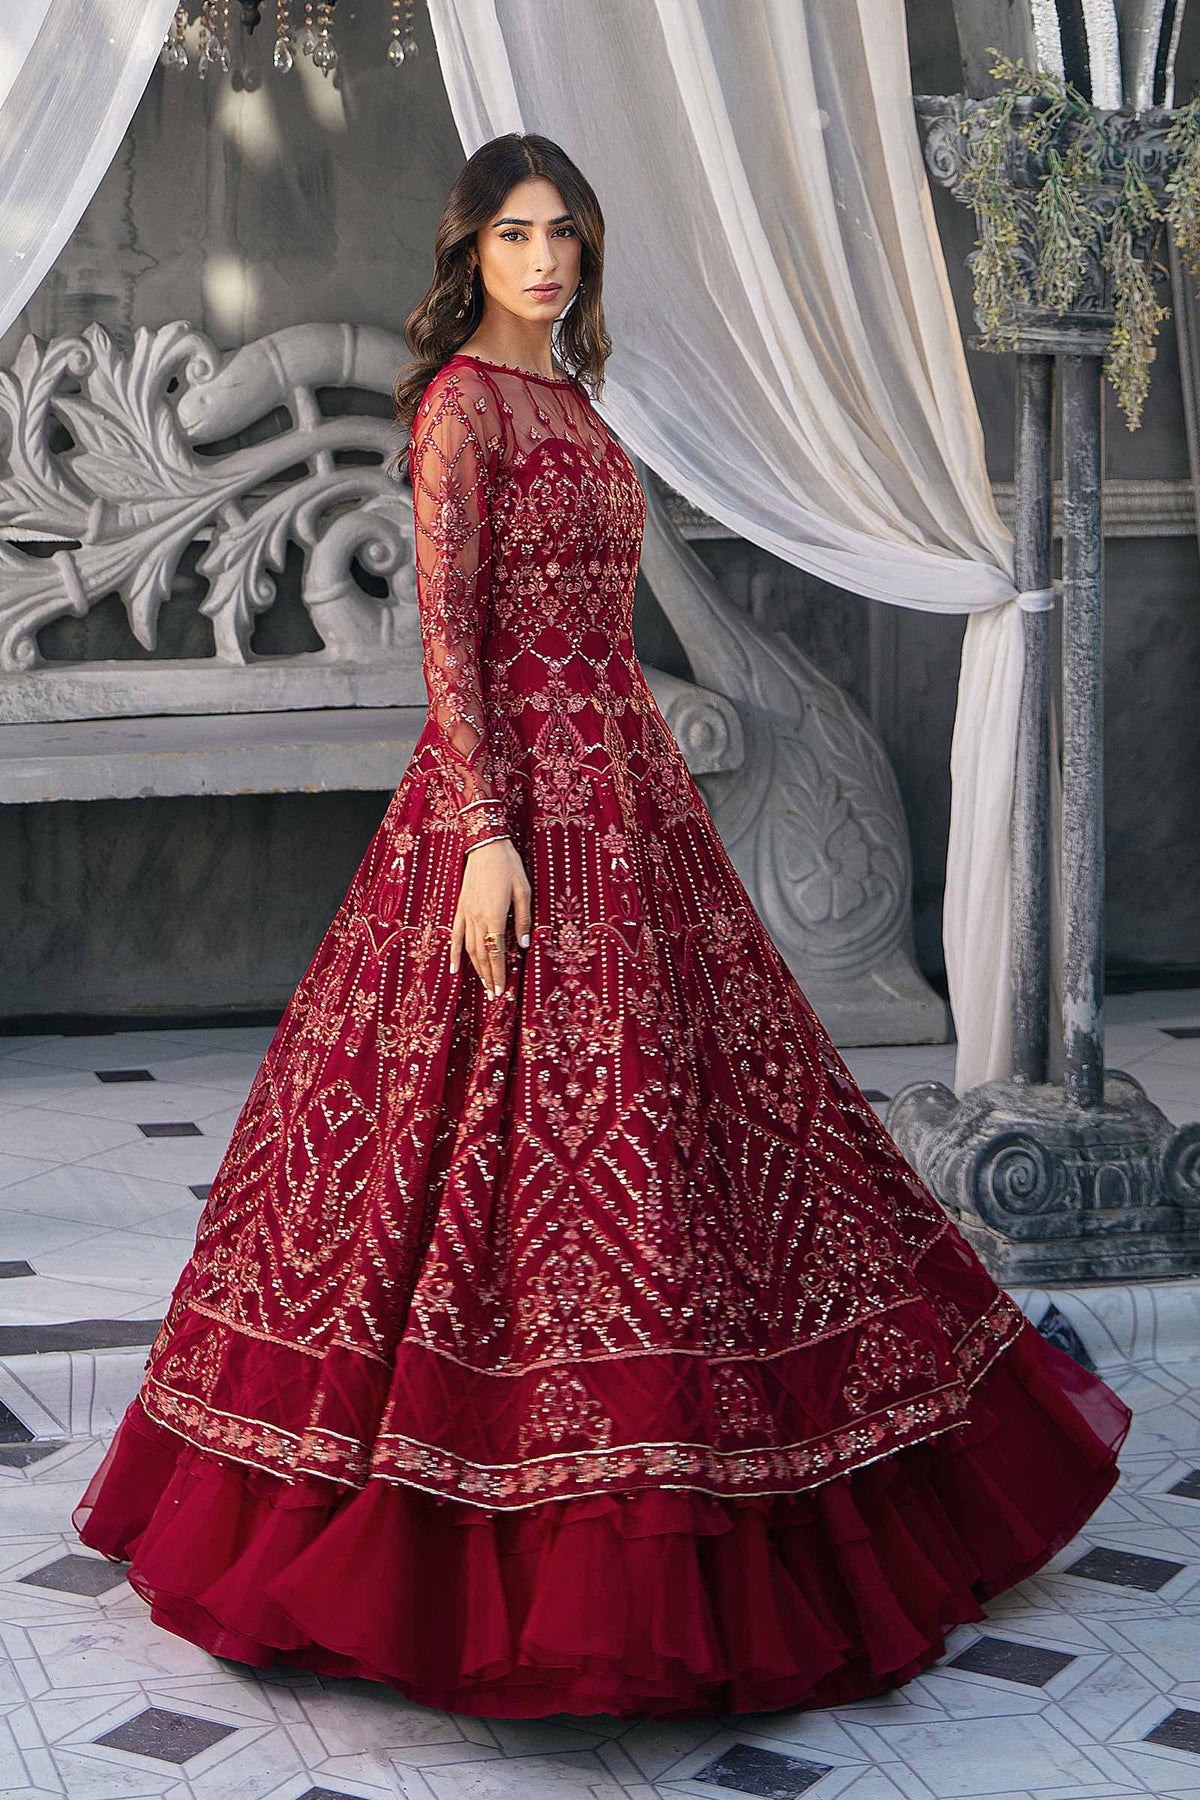
burgundy embroidered net long sleeve anark